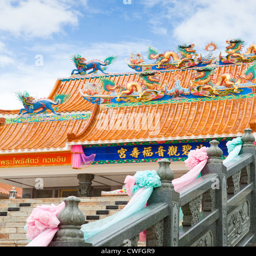
new chinese temple near bridge